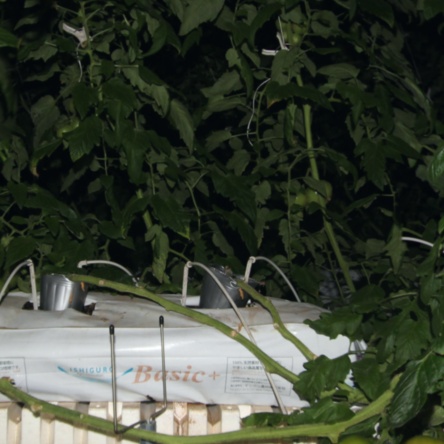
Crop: tomato